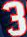
Number: 3